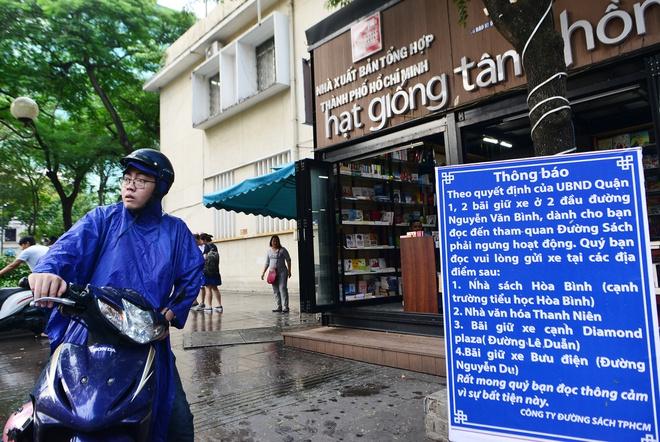
có một tấm biển thông báo ở gần người đàn ông đang mặc áo mưa